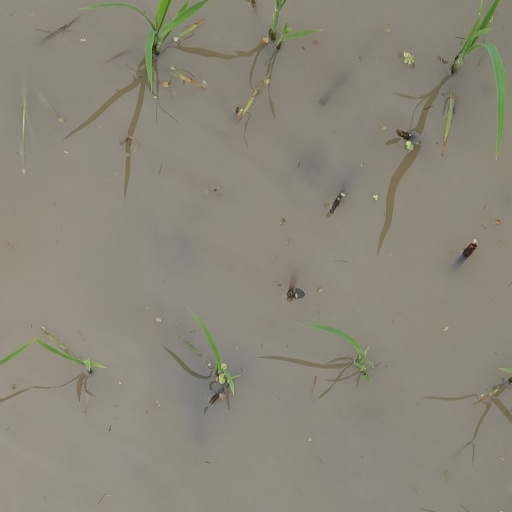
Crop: rice